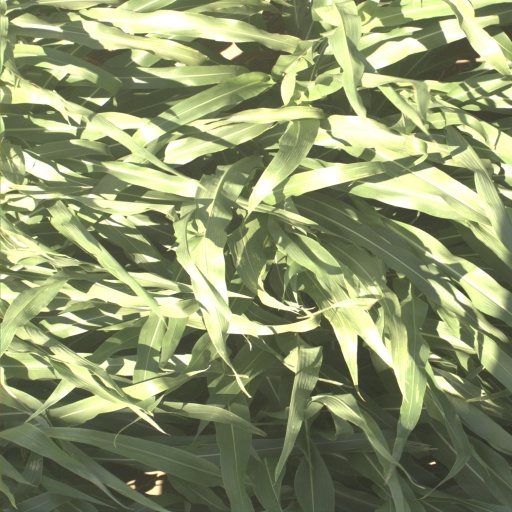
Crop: sorghum